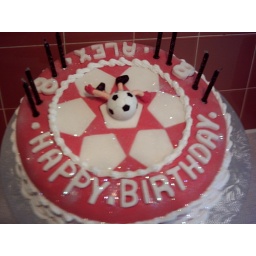
Individual lettering in white sugar paste, with a football shaped centre, topped off with inedible plastic footballer.